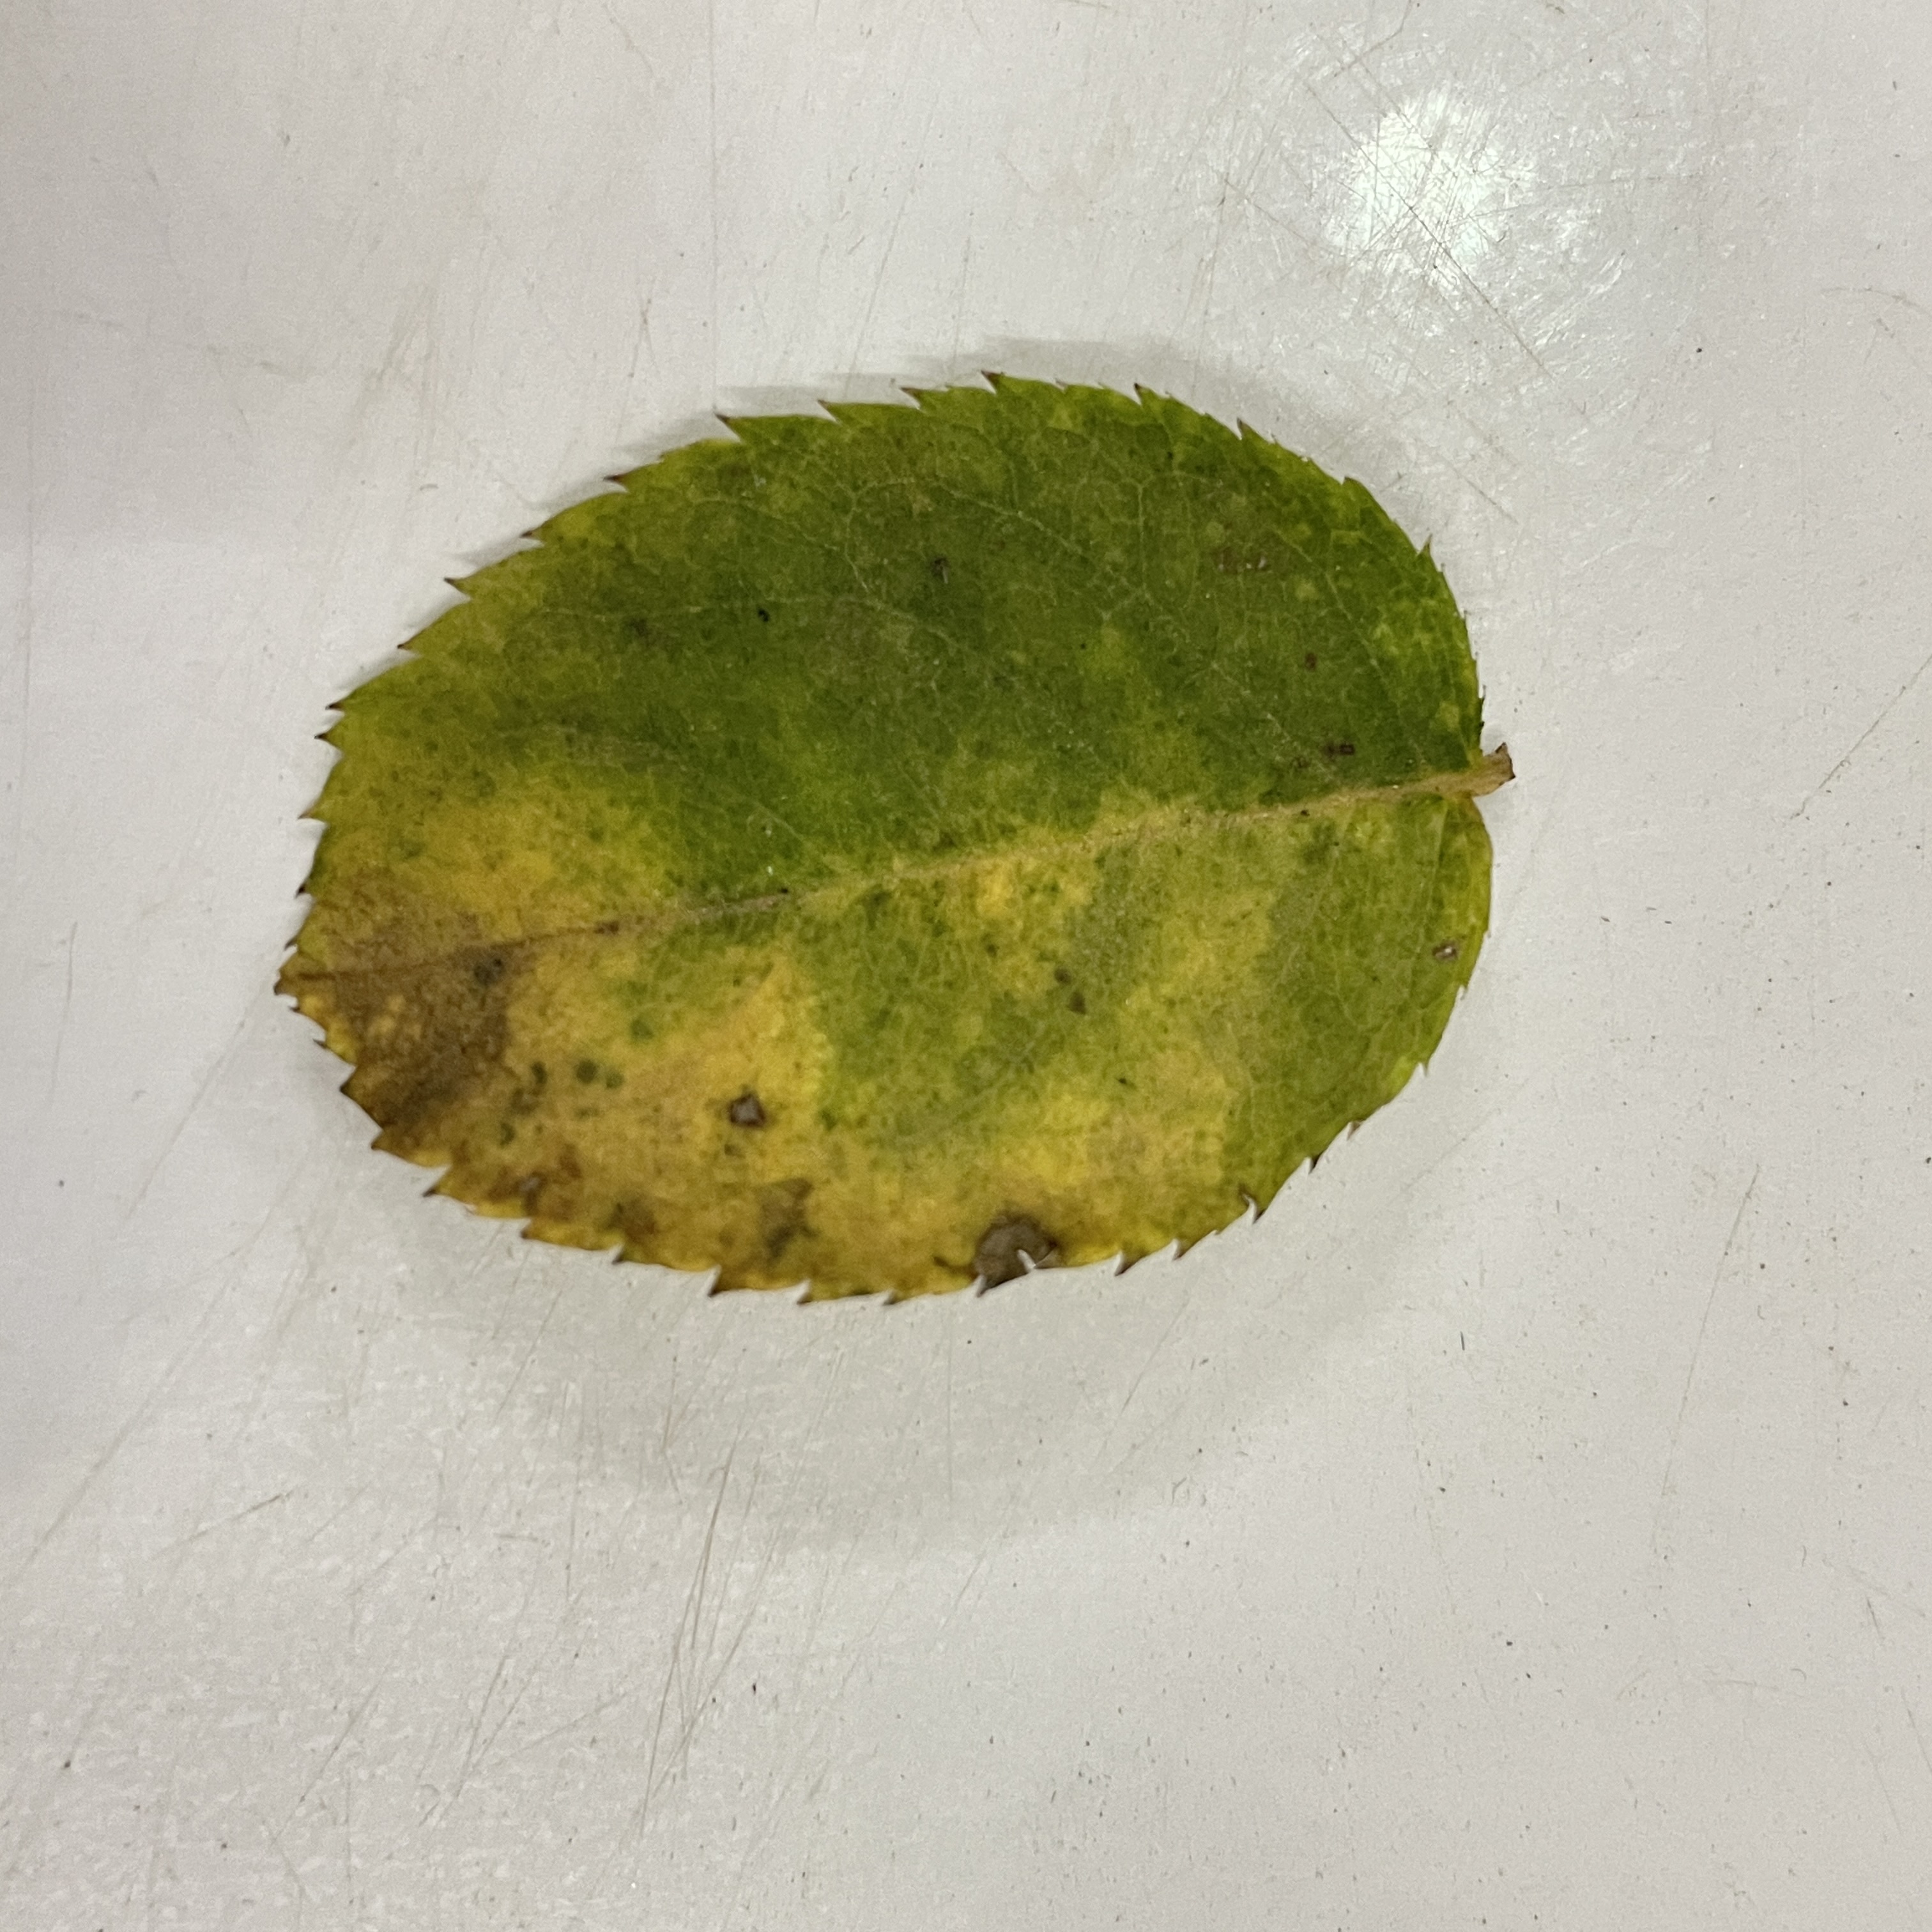
Label: Black Spot